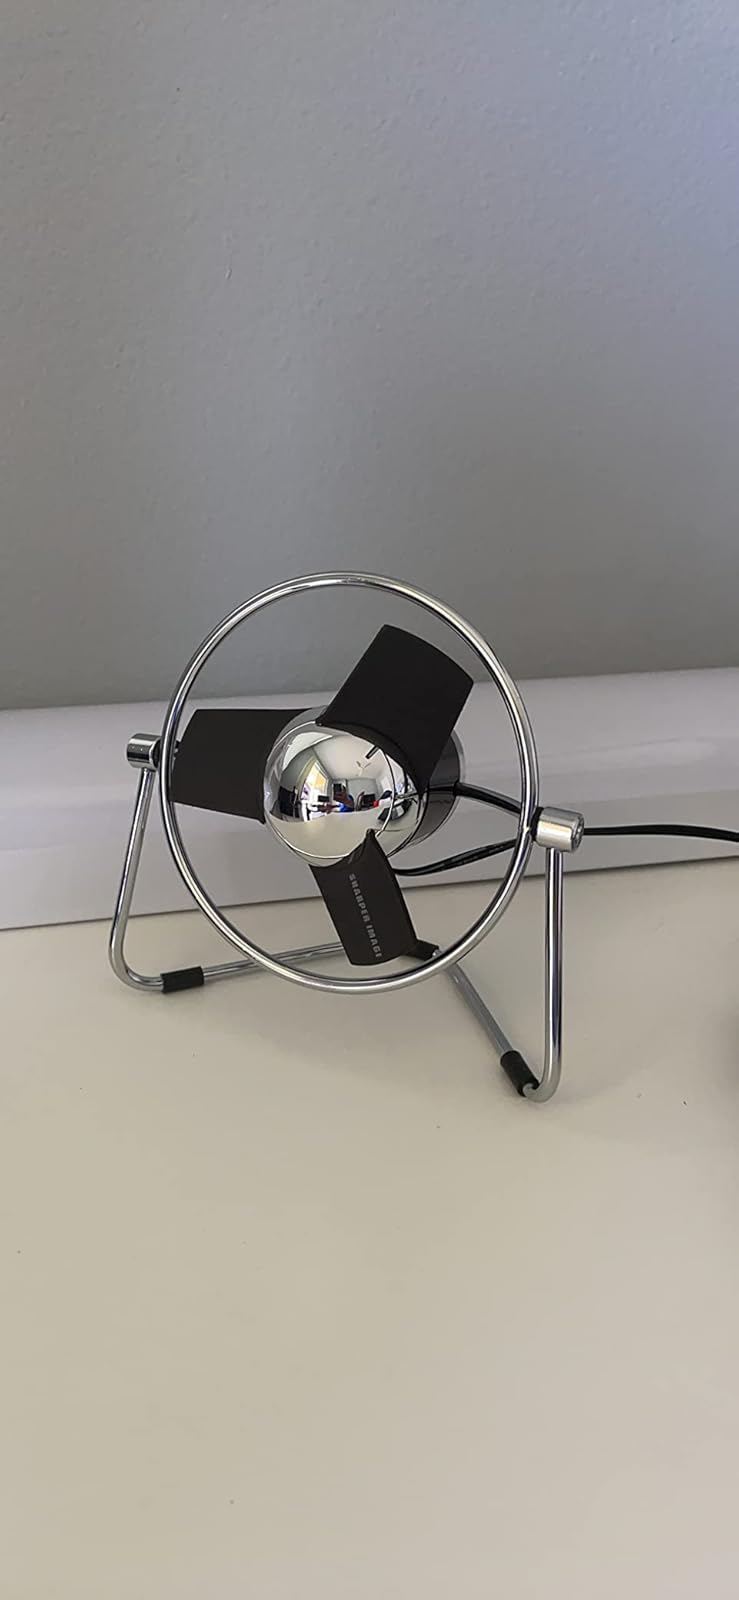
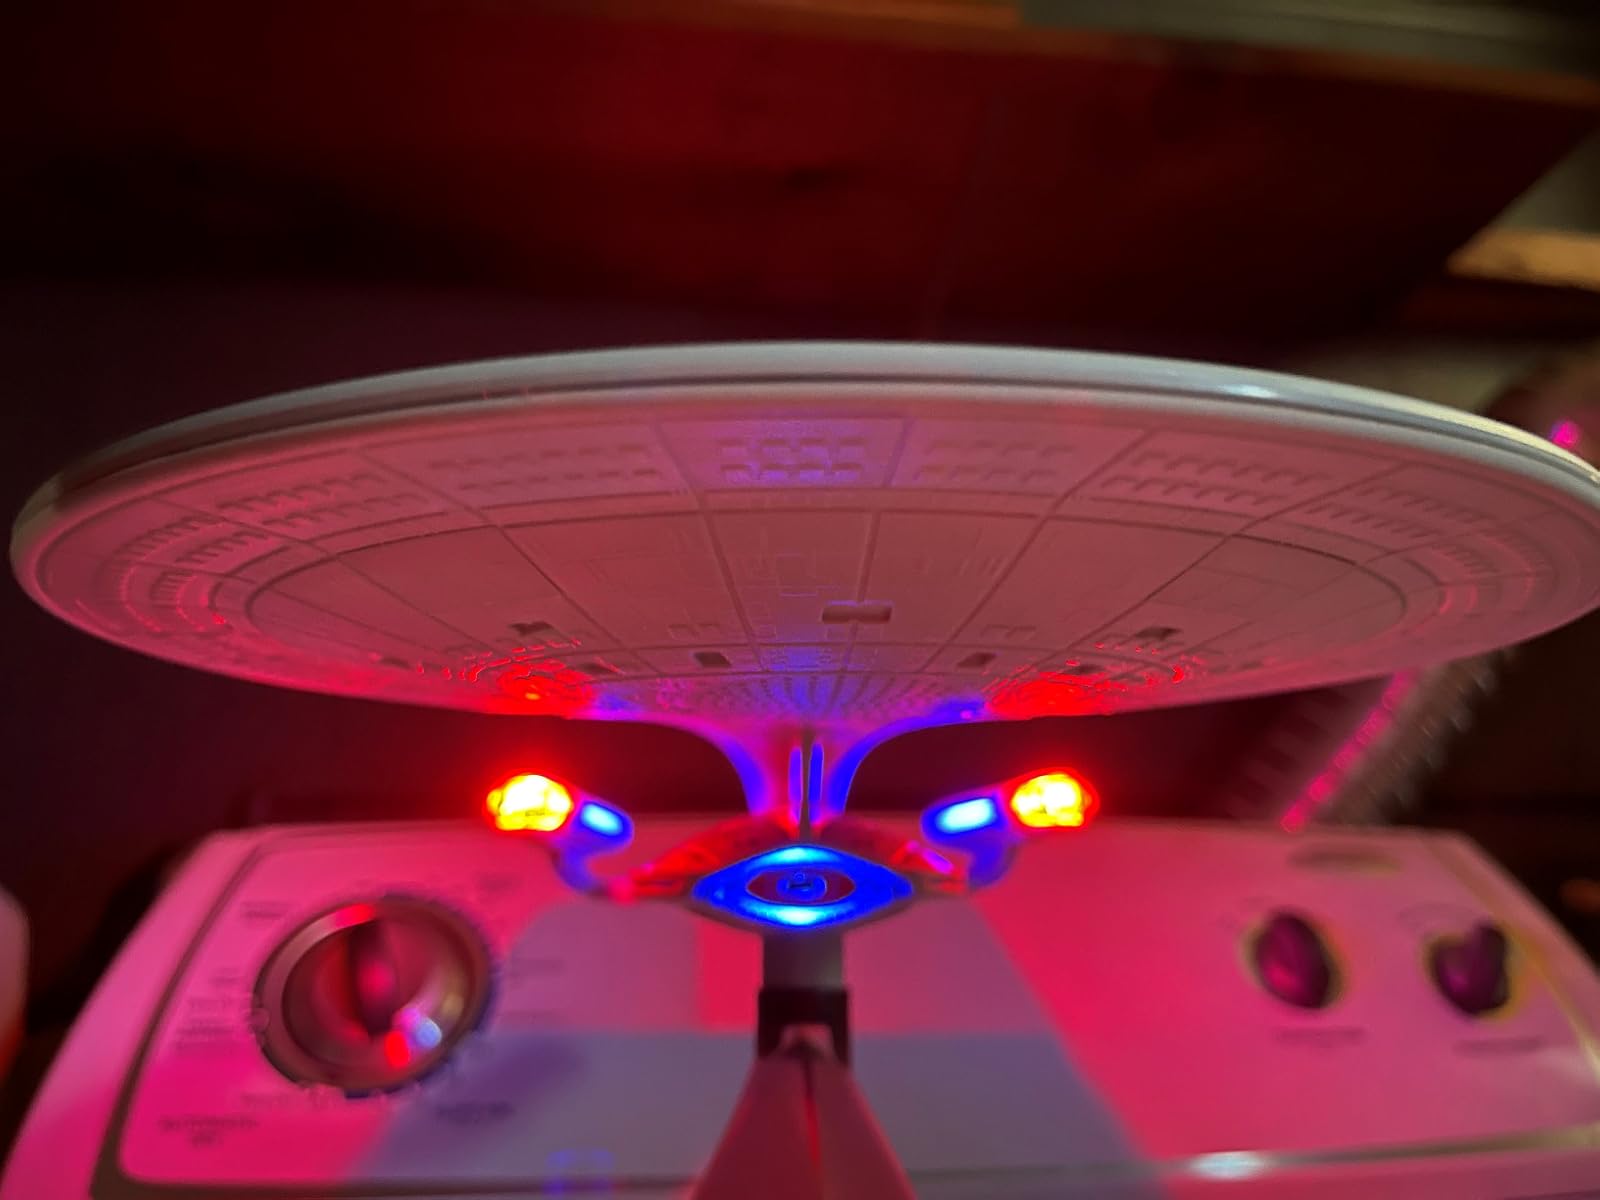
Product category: fan
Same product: no